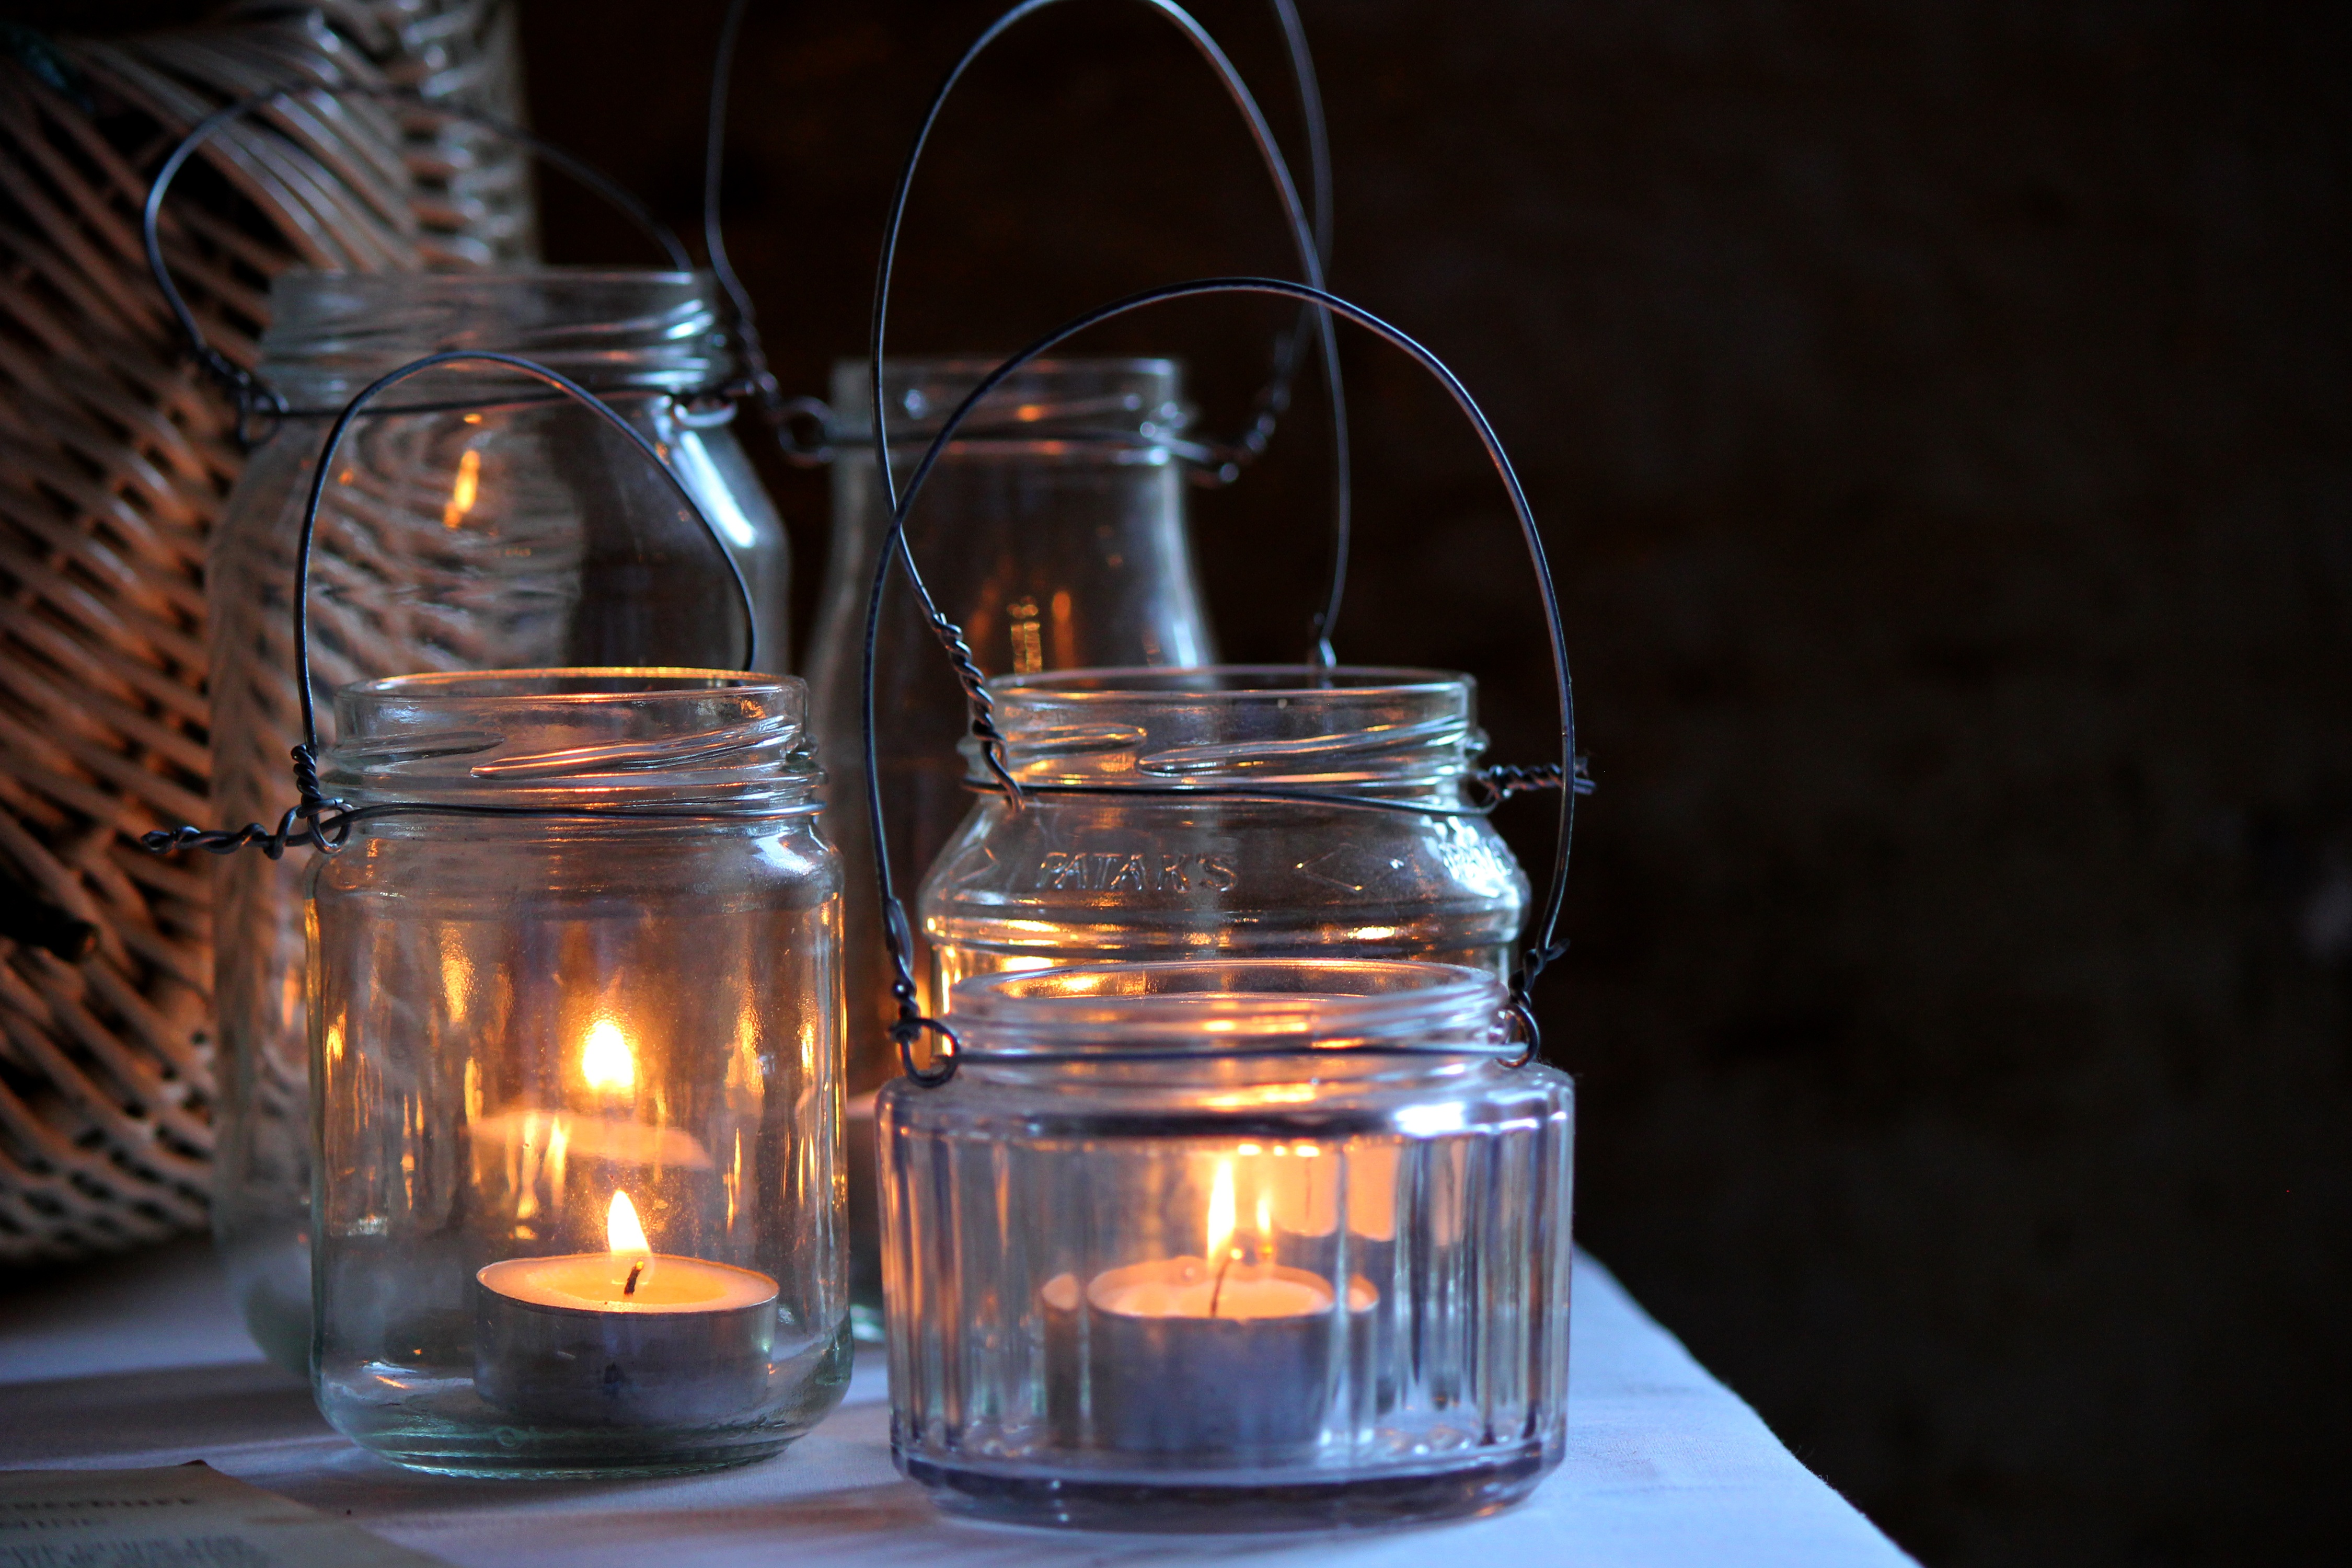
light, vintage, glass, rustic, love, evening, decoration, lantern, flame, romantic, drink, bottle, lighting, wedding, burning, whisky, style, candlelight, mason jars, distilled beverage, drinkware